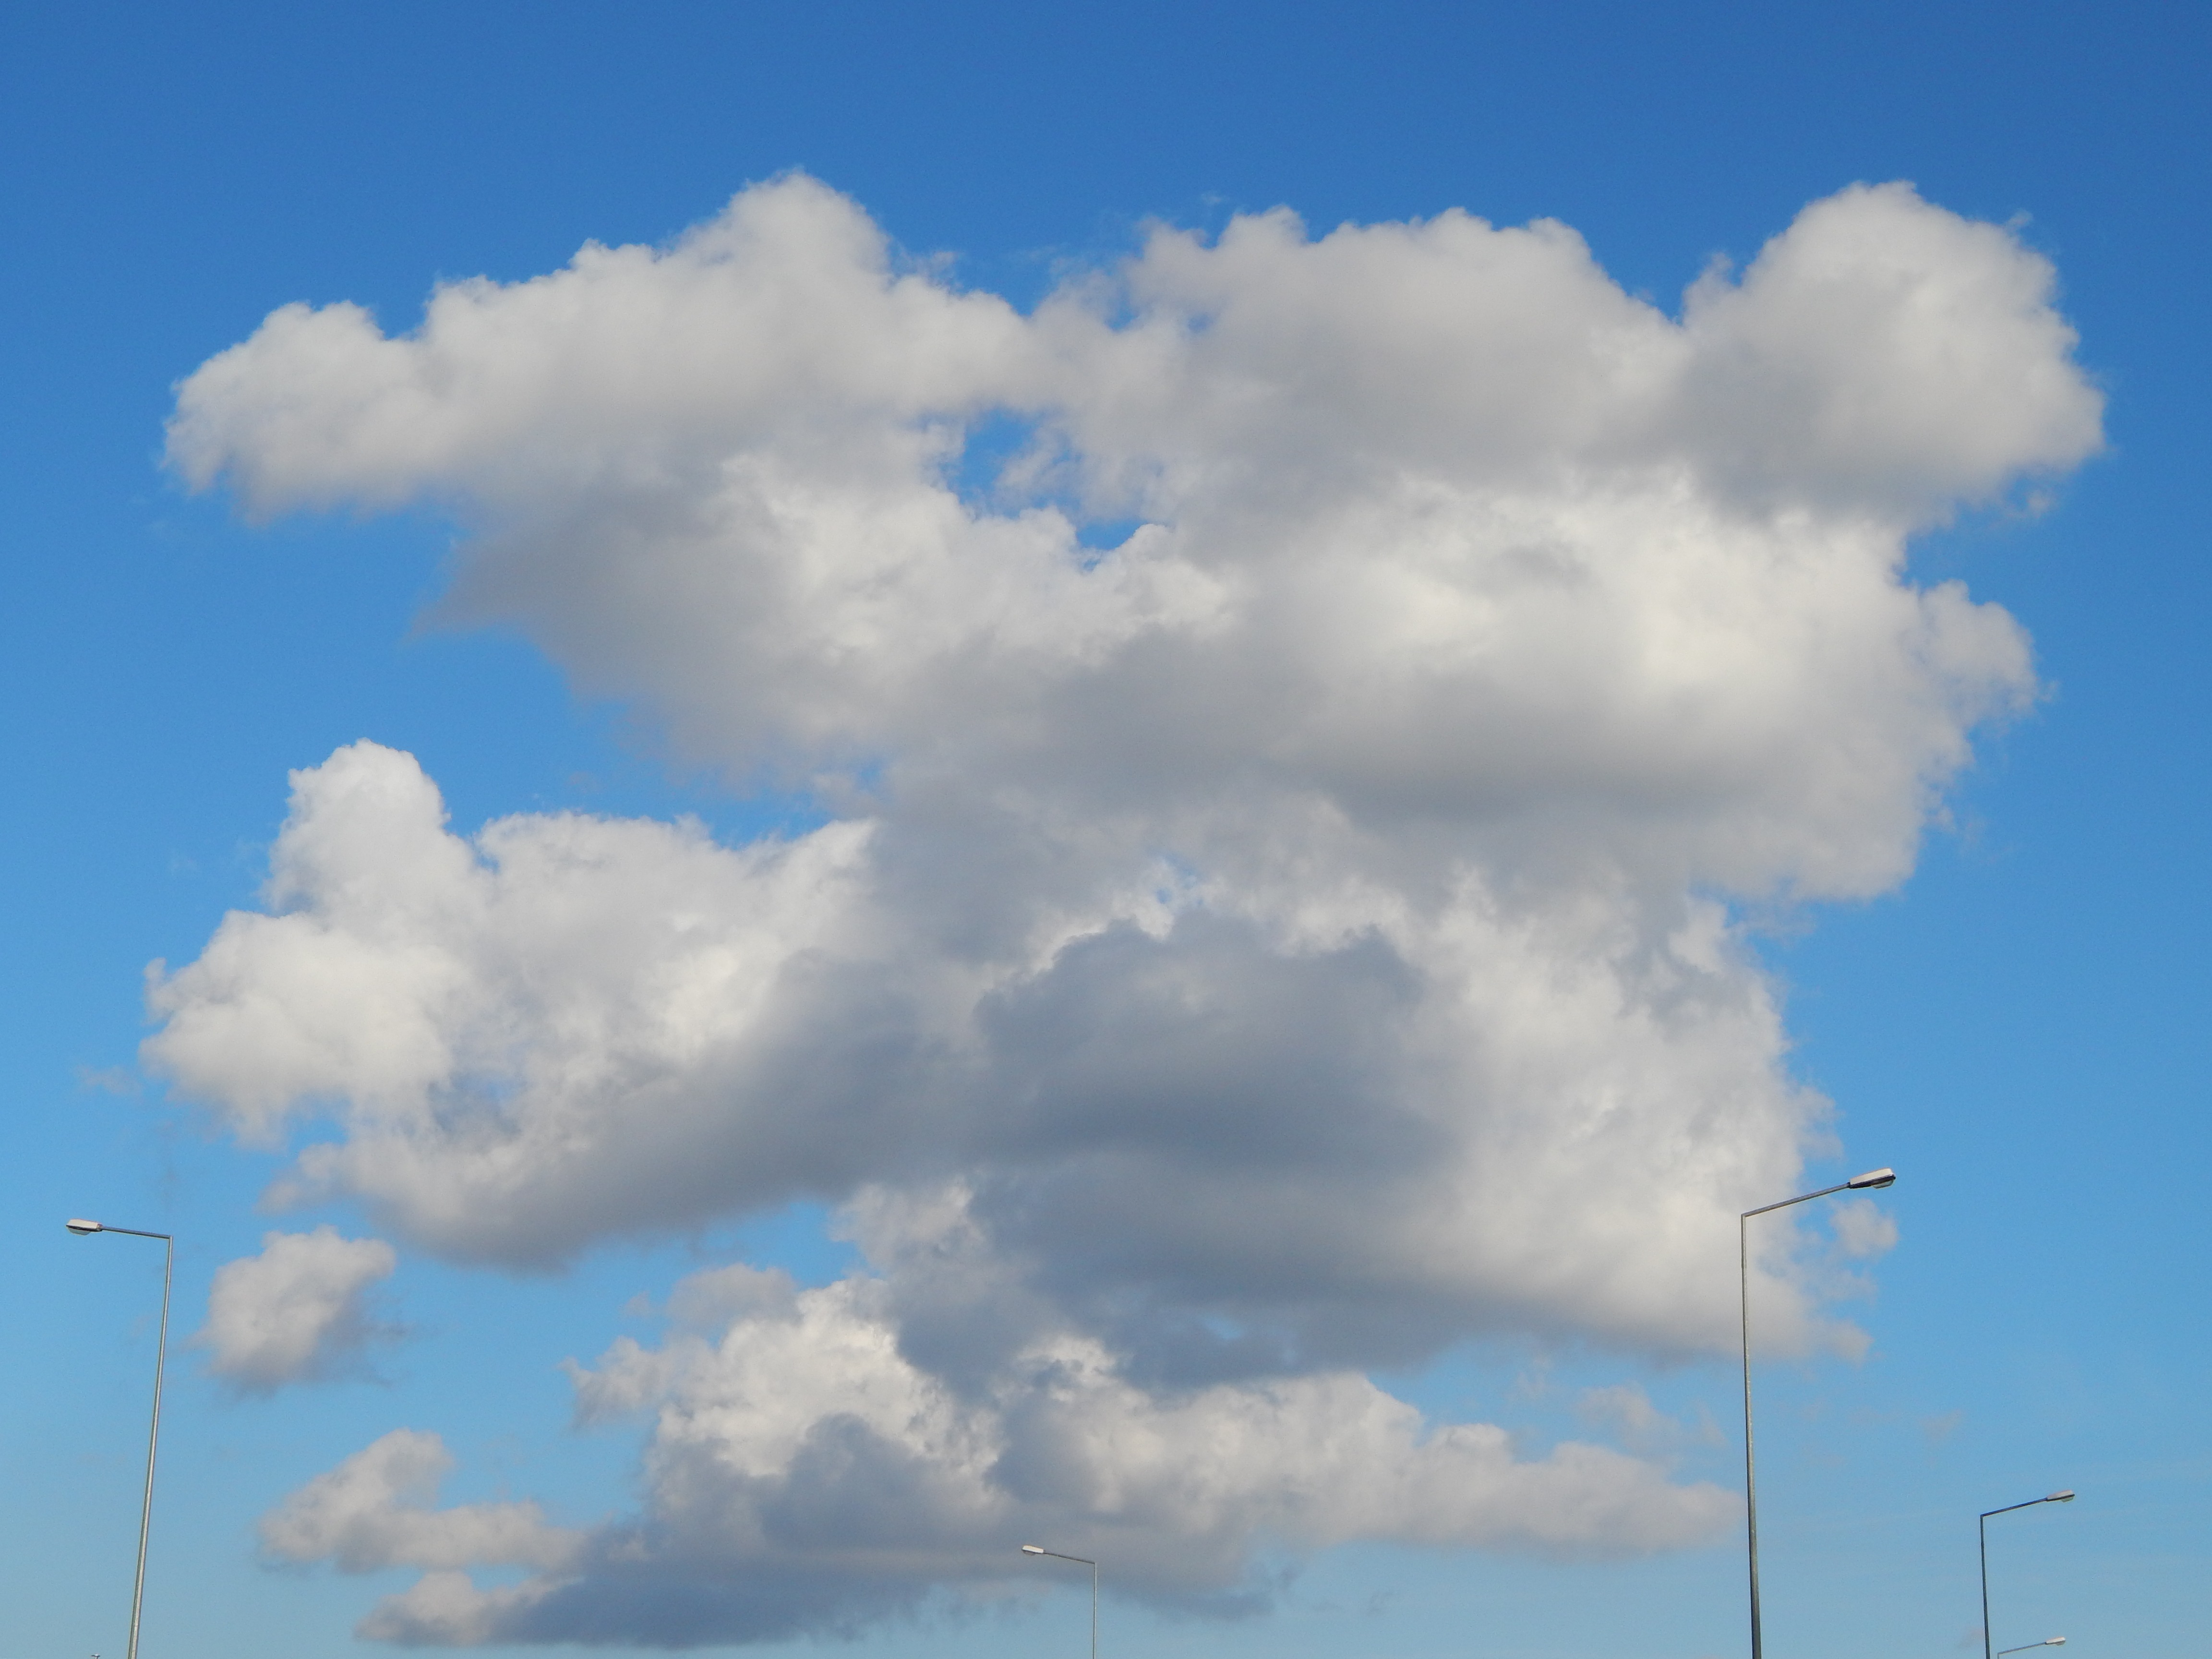
nature, cloud, sky, view, wind, atmosphere, daytime, cumulus, blue, meteorological phenomenon, atmosphere of earth